Question: Please indicate a possible affordance area of the jump_skis that can be used for attaching to ski boots
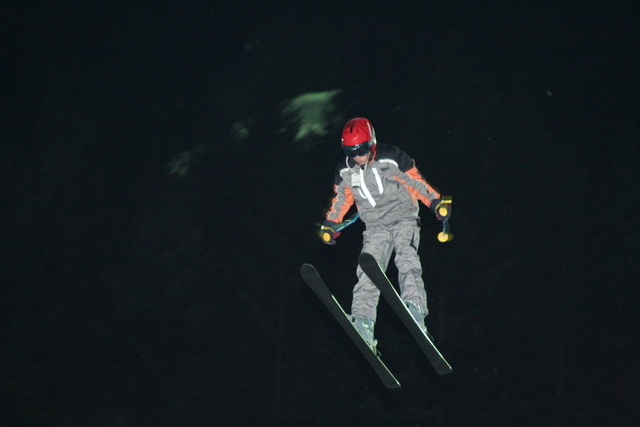
Answer: [293, 256.5, 414, 400.5]